Shit Year

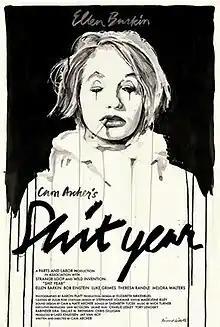
Film poster

Shit Year is a 2010 American experimental drama film written and directed by Cam Archer and starring Ellen Barkin. The film was screened at the Directors' Fortnight event of the 2010 Cannes Film Festival.